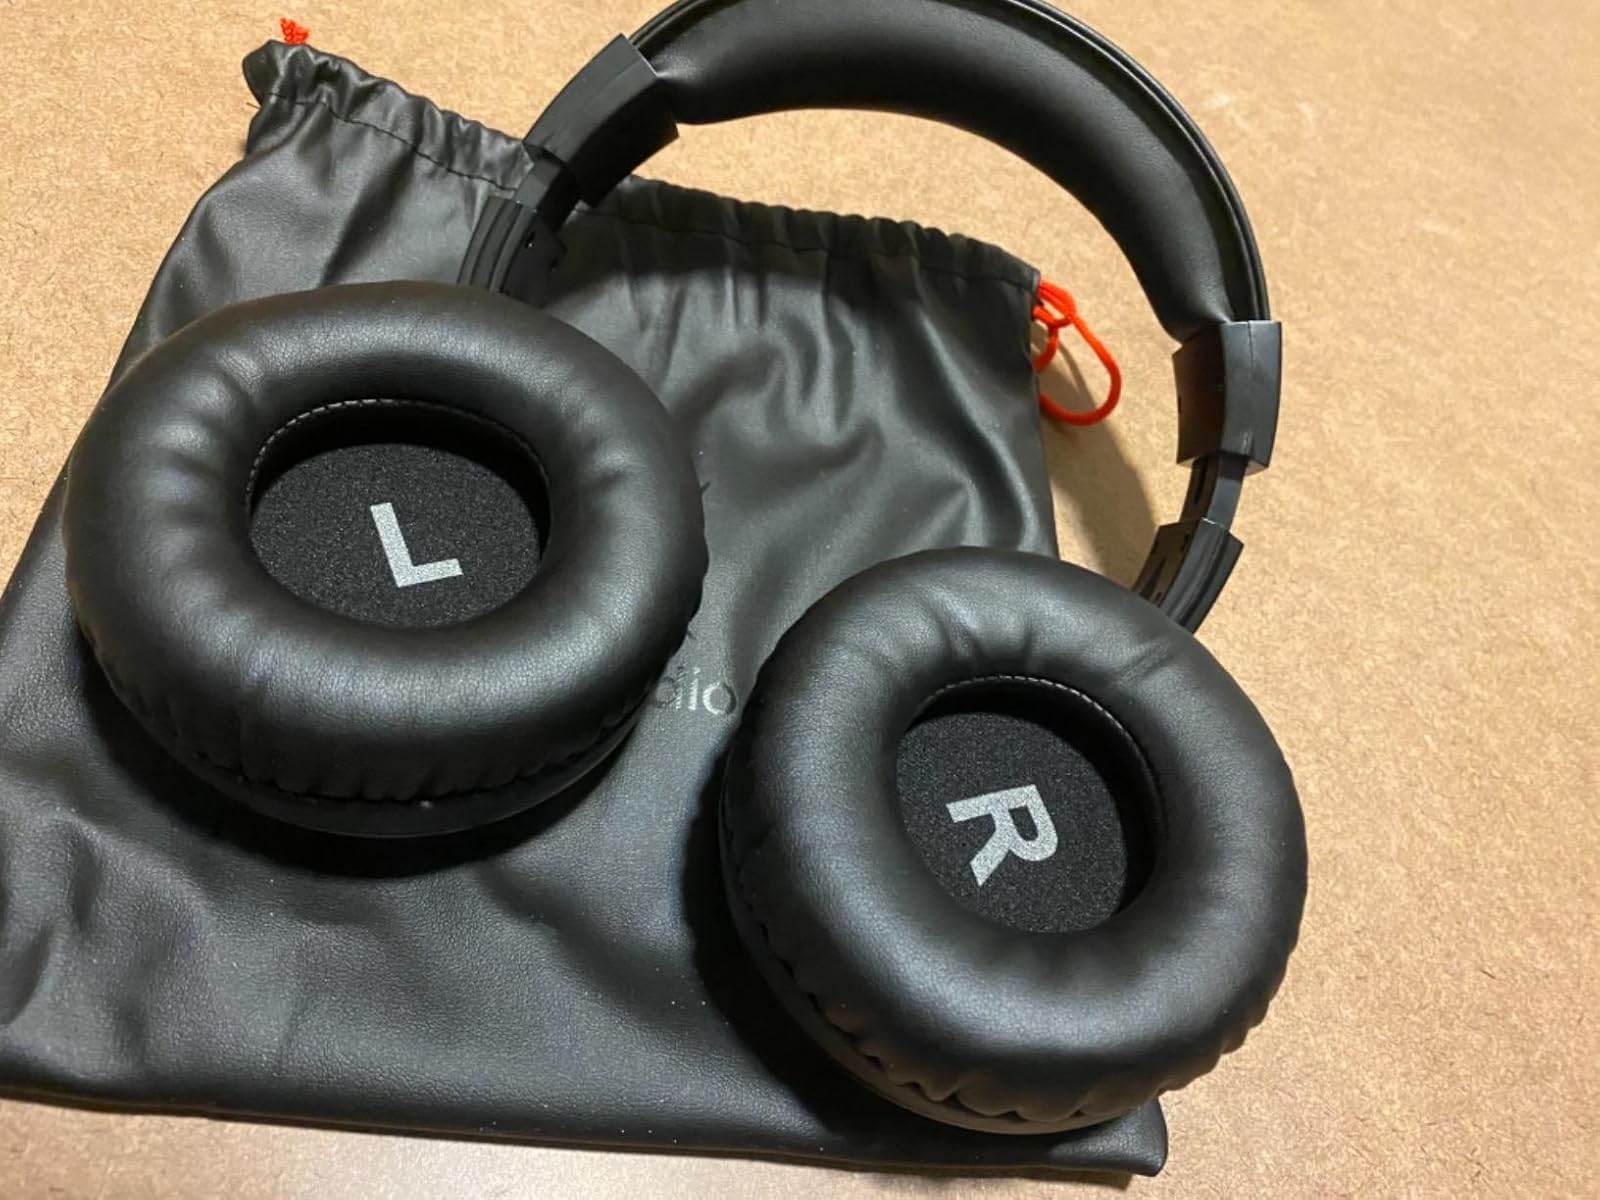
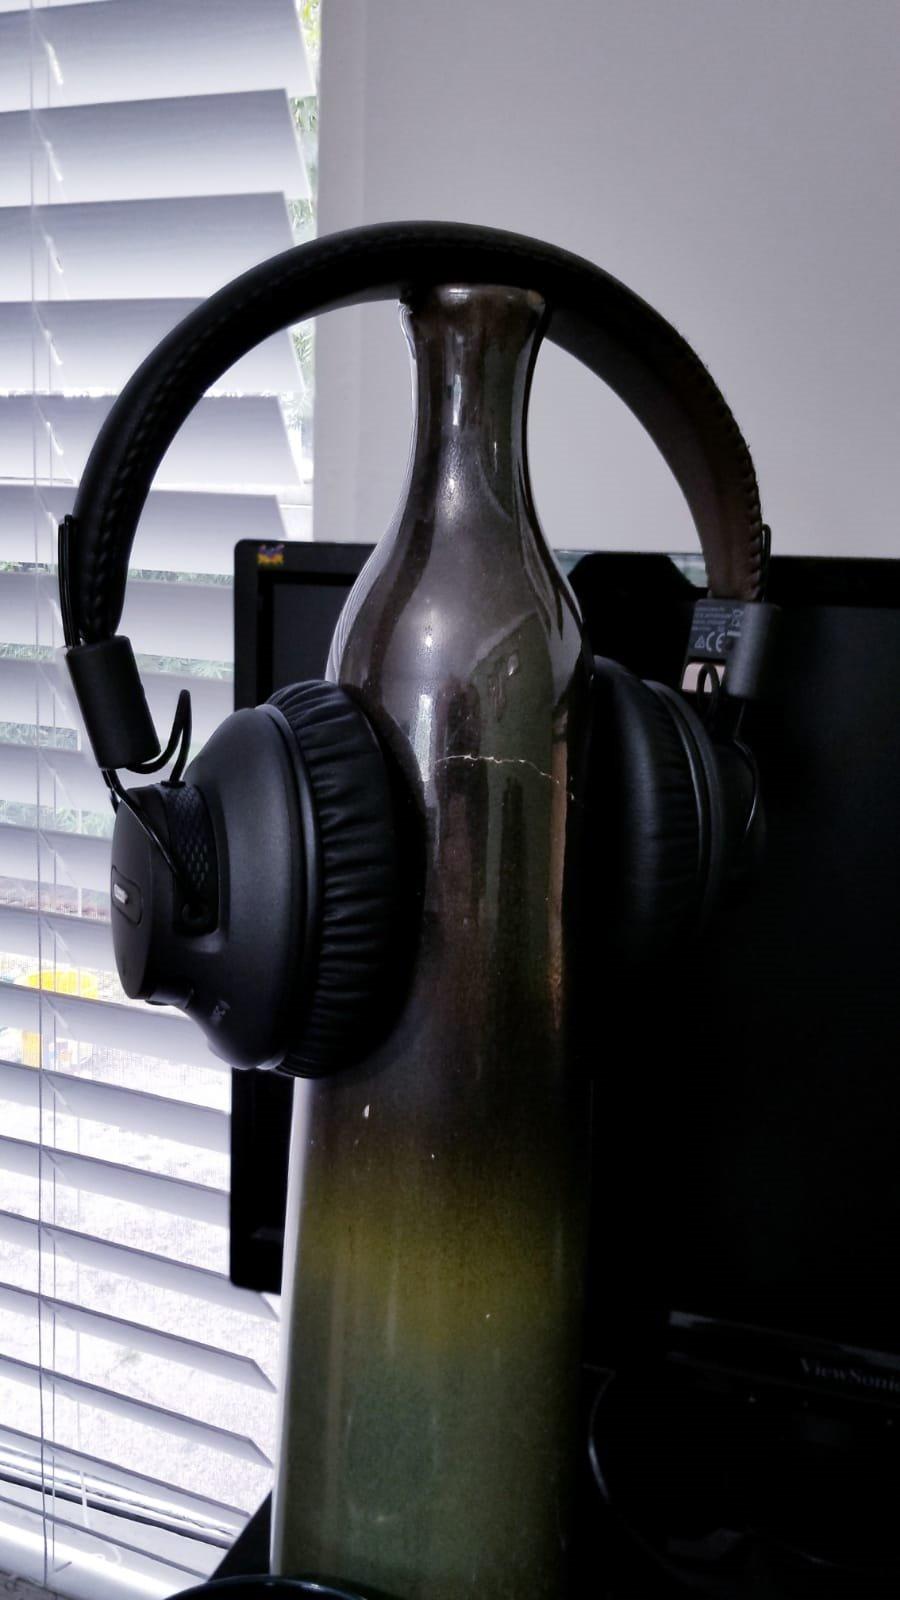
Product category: headphones
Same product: no